Magnus Jøndal

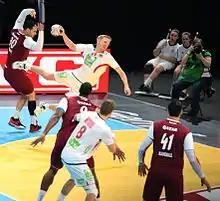
Jøndal in 2016

Magnus Jøndal (born 7 February 1988) is a former Norwegian handball player, who last played for SG Flensburg-Handewitt and the Norwegian national team.